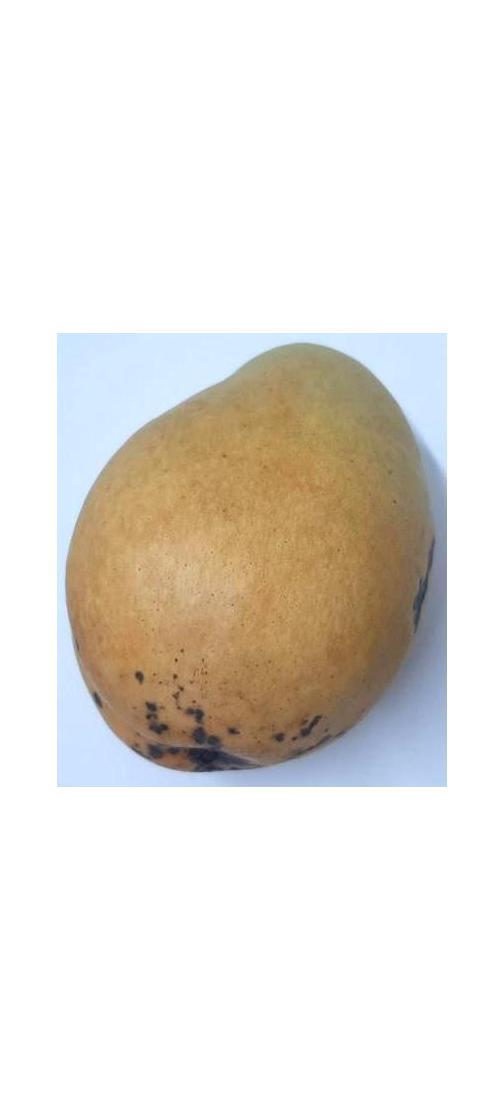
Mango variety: Bari-11